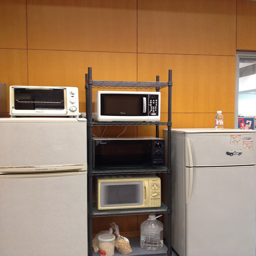
A couple of refrigerator freezers sitting inside of a kitchen.
Two refrigerators flank the edge of a stand with several microwaves.
a rack between two refrigerators with three microwaves on it and one on a fridge
a couple of microwaves that are by a icebox
Two refrigerators with microwaves setup in between them.